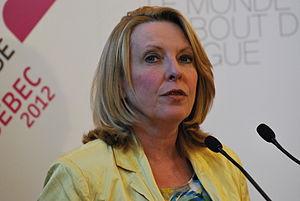
Christine St-Pierre au Forum mondial de la langue française.
Acadie est une circonscription électorale provinciale située dans la ville de Montréal, au centre-nord de l'île.
Christine St-Pierre, née le 10 juin 1953, est une journaliste et femme politique québécoise.